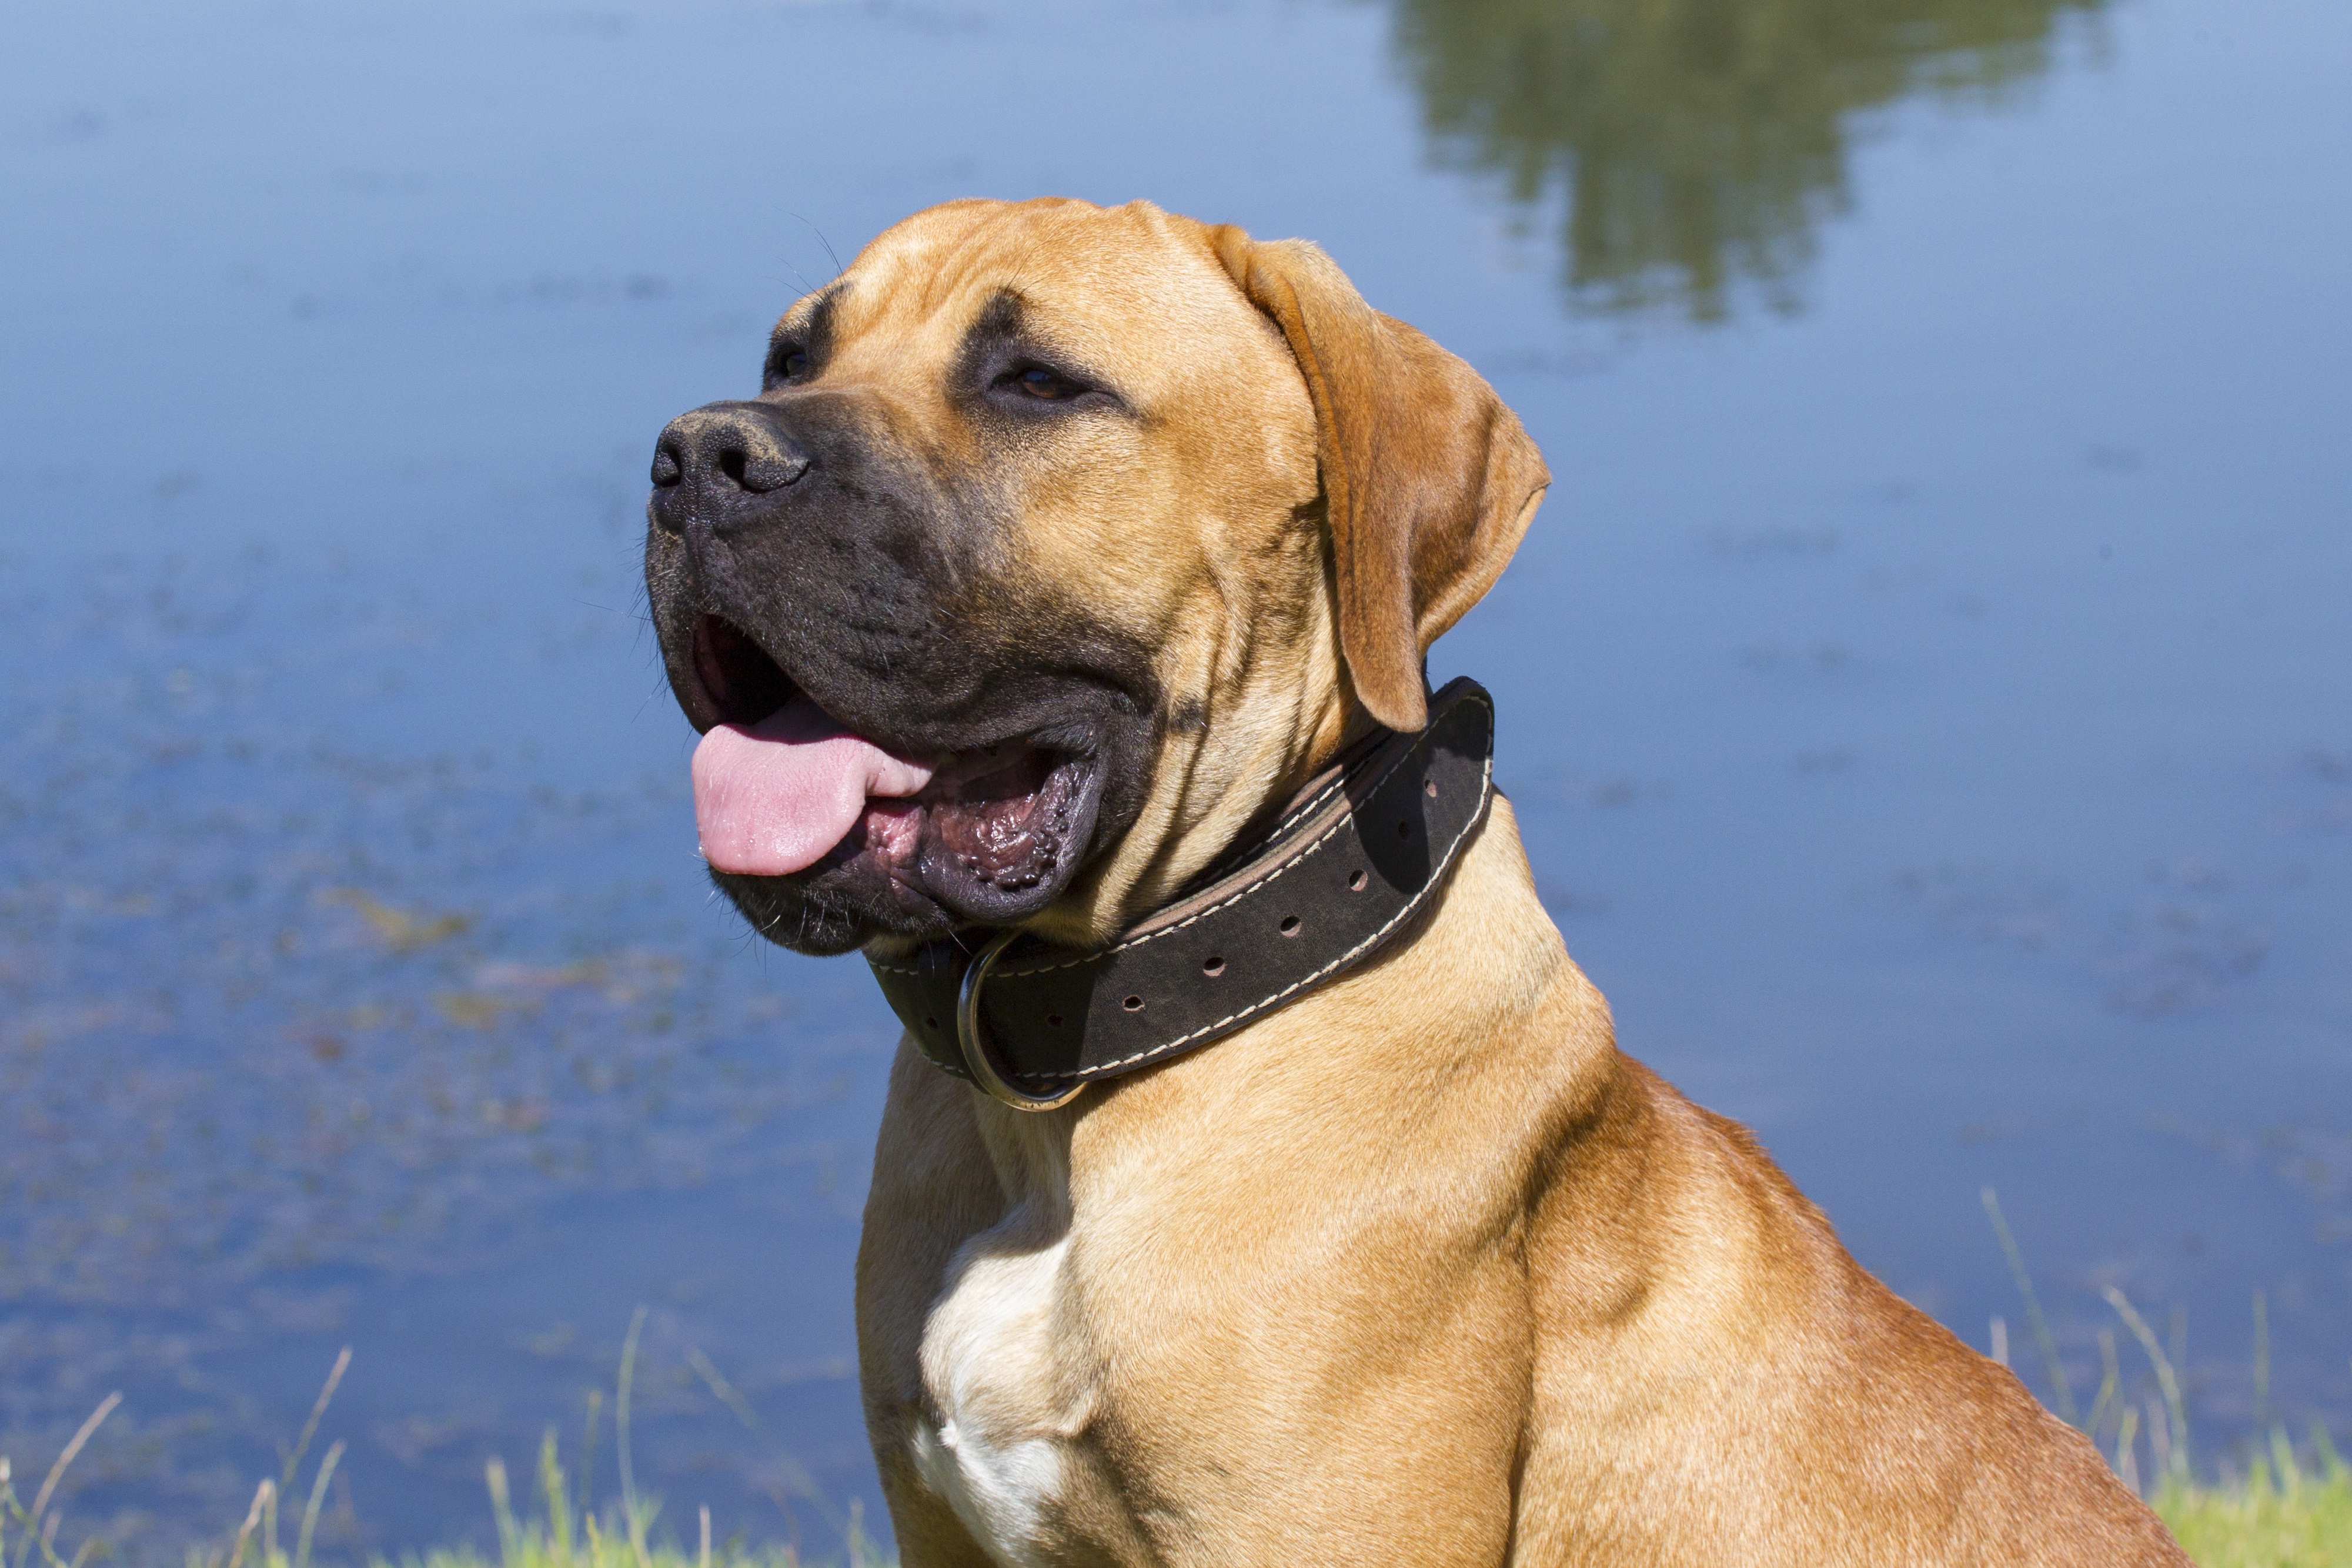
dog, pet, mammal, dogs, vertebrate, tongue, dog breed, guard dog, bullmastiff, boerboel, dog like mammal, carnivoran, dog crossbreeds, tosa, broholmer